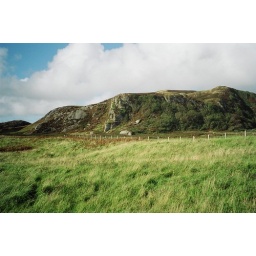
The road near the hill leads to the beach.